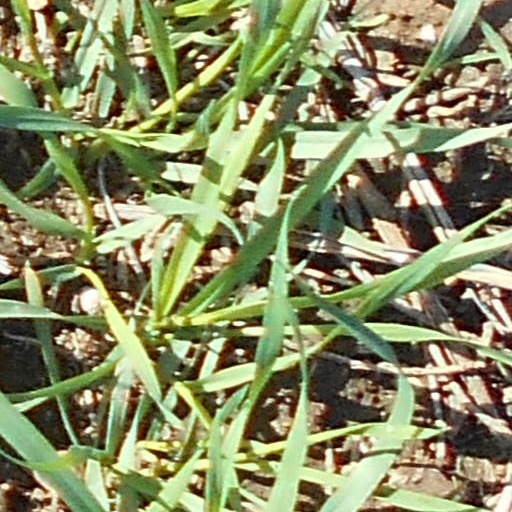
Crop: wheat